Hany Abu-Assad

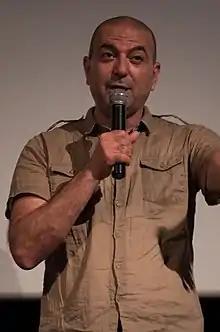
Abu-Assad in 2013

Hany Abu-Assad (born 11 October 1961) is an Israeli and Dutch film director and screenwriter of Palestinian origin. He has received two Academy Award nominations: in 2006 for his film "Paradise Now", and again in 2013 for his film "Omar".